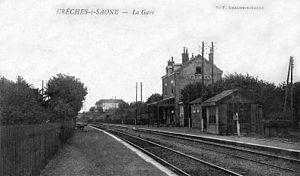
La gare de Crêches-sur-Saône vers 1900.
La gare de Crêches-sur-Saône est une gare ferroviaire française de la ligne de Paris-Lyon à Marseille-Saint-Charles, située sur le territoire de la commune de Crêches-sur-Saône dans le département de Saône-et-Loire en région Bourgogne-Franche-Comté.